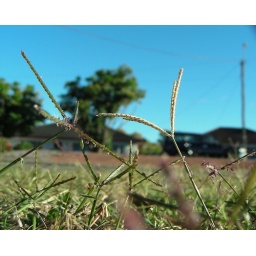
grass flowering by the road